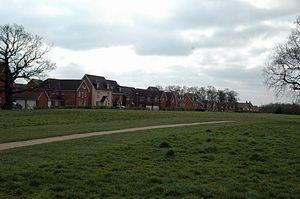
Royal Sutton Coldfield est une ville d'Angleterre, située dans le district métropolitain de Birmingham, dans les Midlands de l'Ouest. Elle comptait 105 452 habitants lors du recensement de 2001. Située à 13 km au nord-est du centre de Birmingham, elle fait partie de la conurbation des Midlands de l'Ouest.